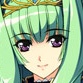
Portrait style: Anime Portrait